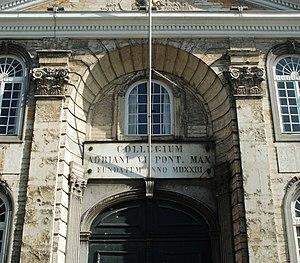
Belgique - Louvain - Collège du pape
Le Collège du pape ou Collège du pape Adrien VI est un collège pour étudiants nécessiteux en théologie fondé en 1523 grâce à la générosité du pape Adrien VI à Louvain, ville sise aujourd'hui dans la province du Brabant flamand en Belgique.